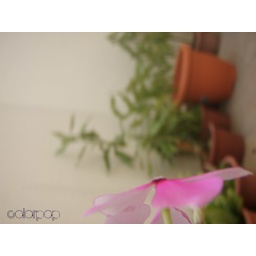
a pink flower in the midst of my greenery